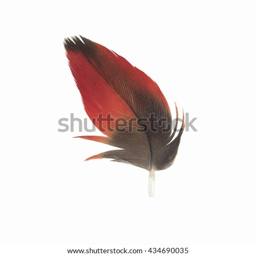
beautiful feathers of biological species